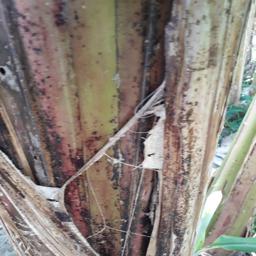
Label: PSEUDOSTEM WEEVIL